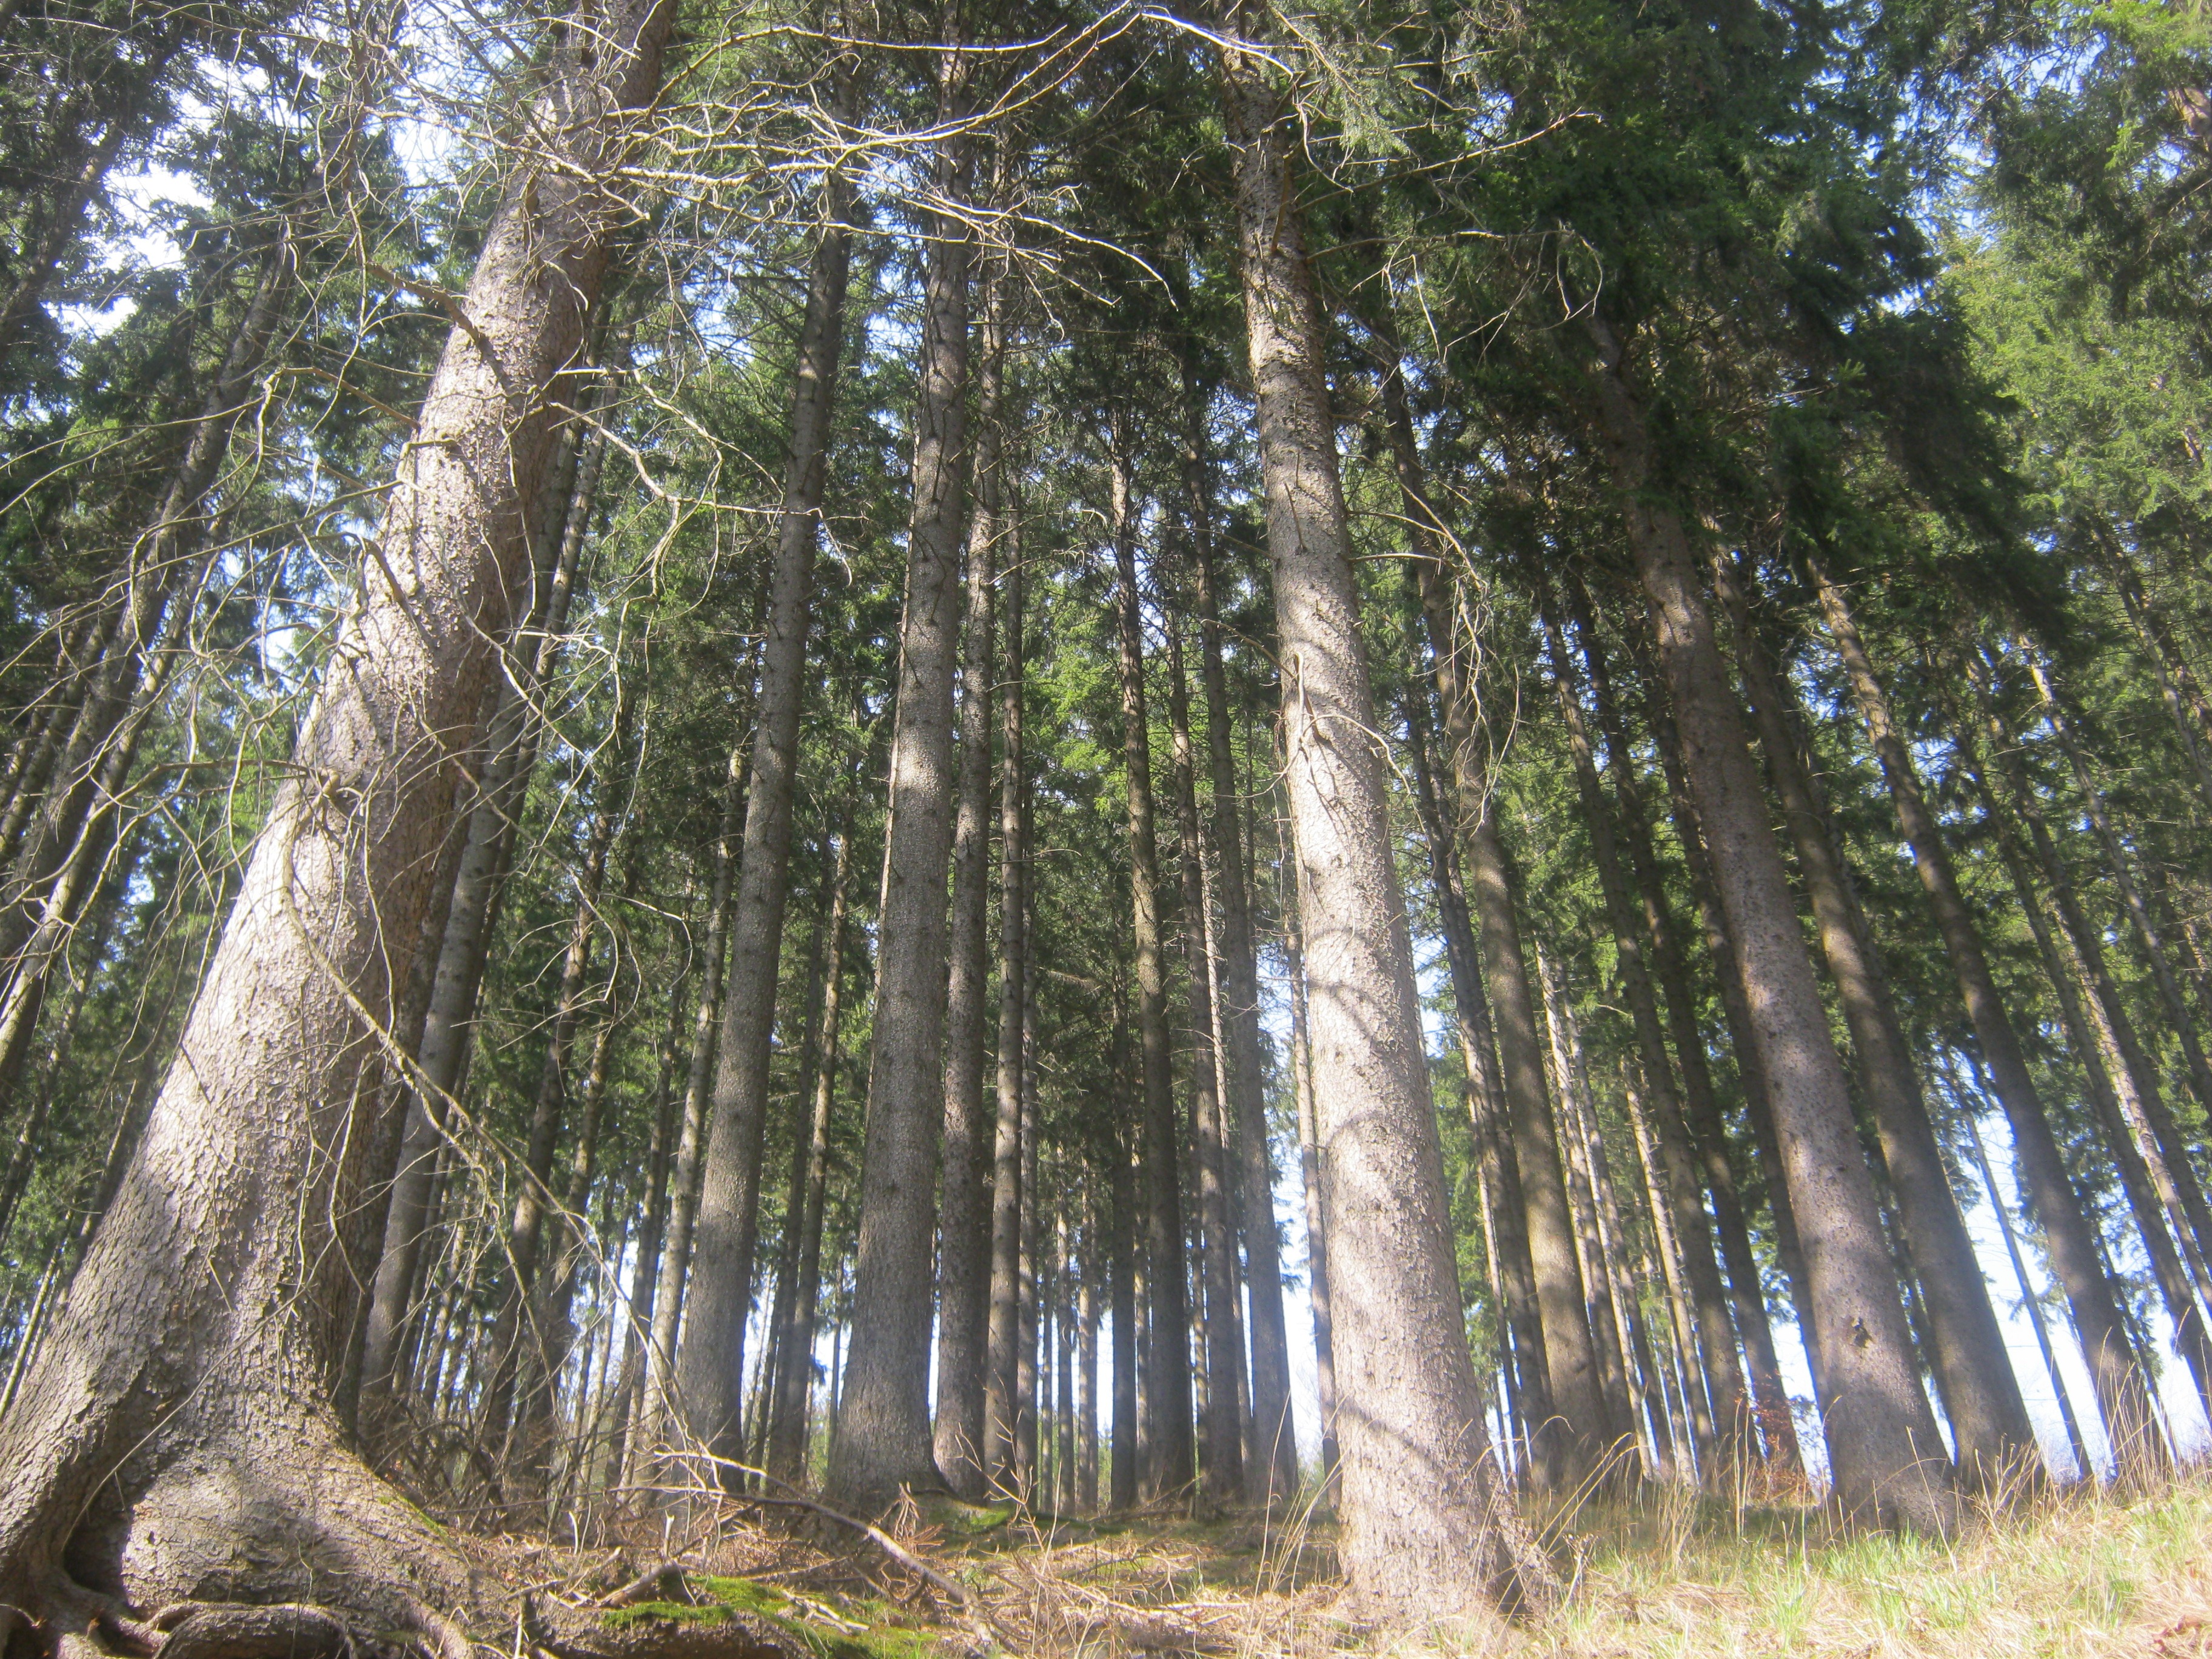
tree, forest, plant, perspective, trunk, high, steep, spruce, rainforest, deciduous, wetland, plantation, grove, woodland, habitat, ecosystem, thuringia germany, flowering plant, thuringian forest, biome, old growth forest, rennsteig, natural environment, woody plant, temperate broadleaf and mixed forest, temperate coniferous forest, land plant